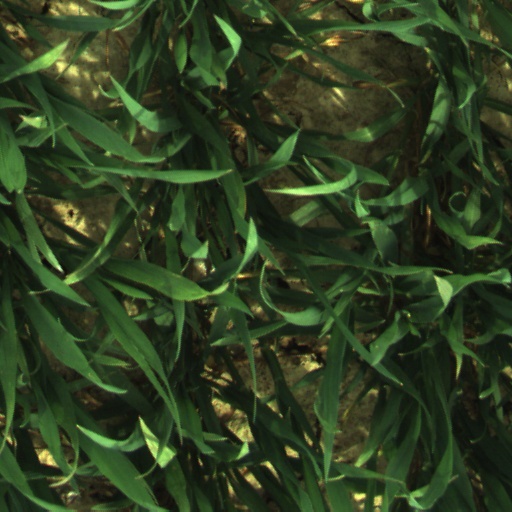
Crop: wheat